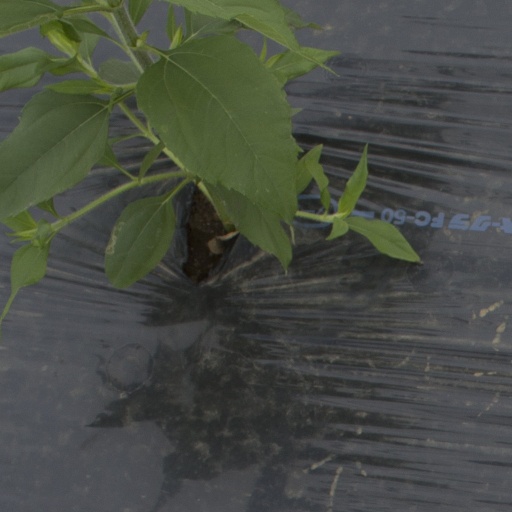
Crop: Jerusalem artichoke